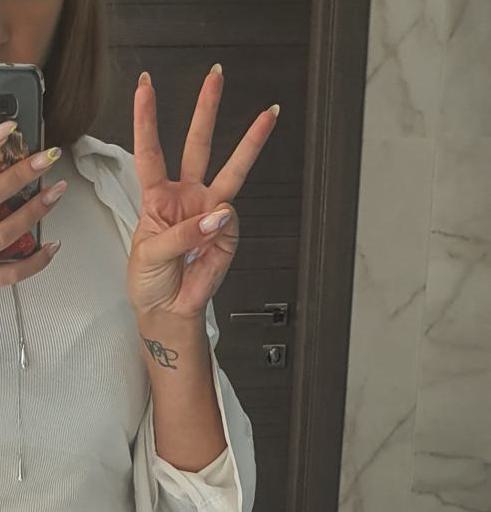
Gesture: three